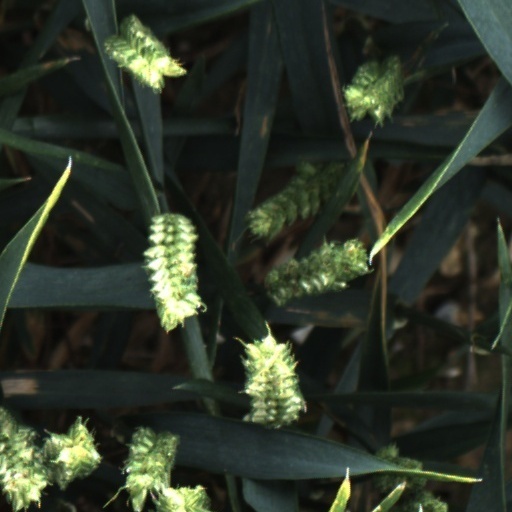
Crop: wheat